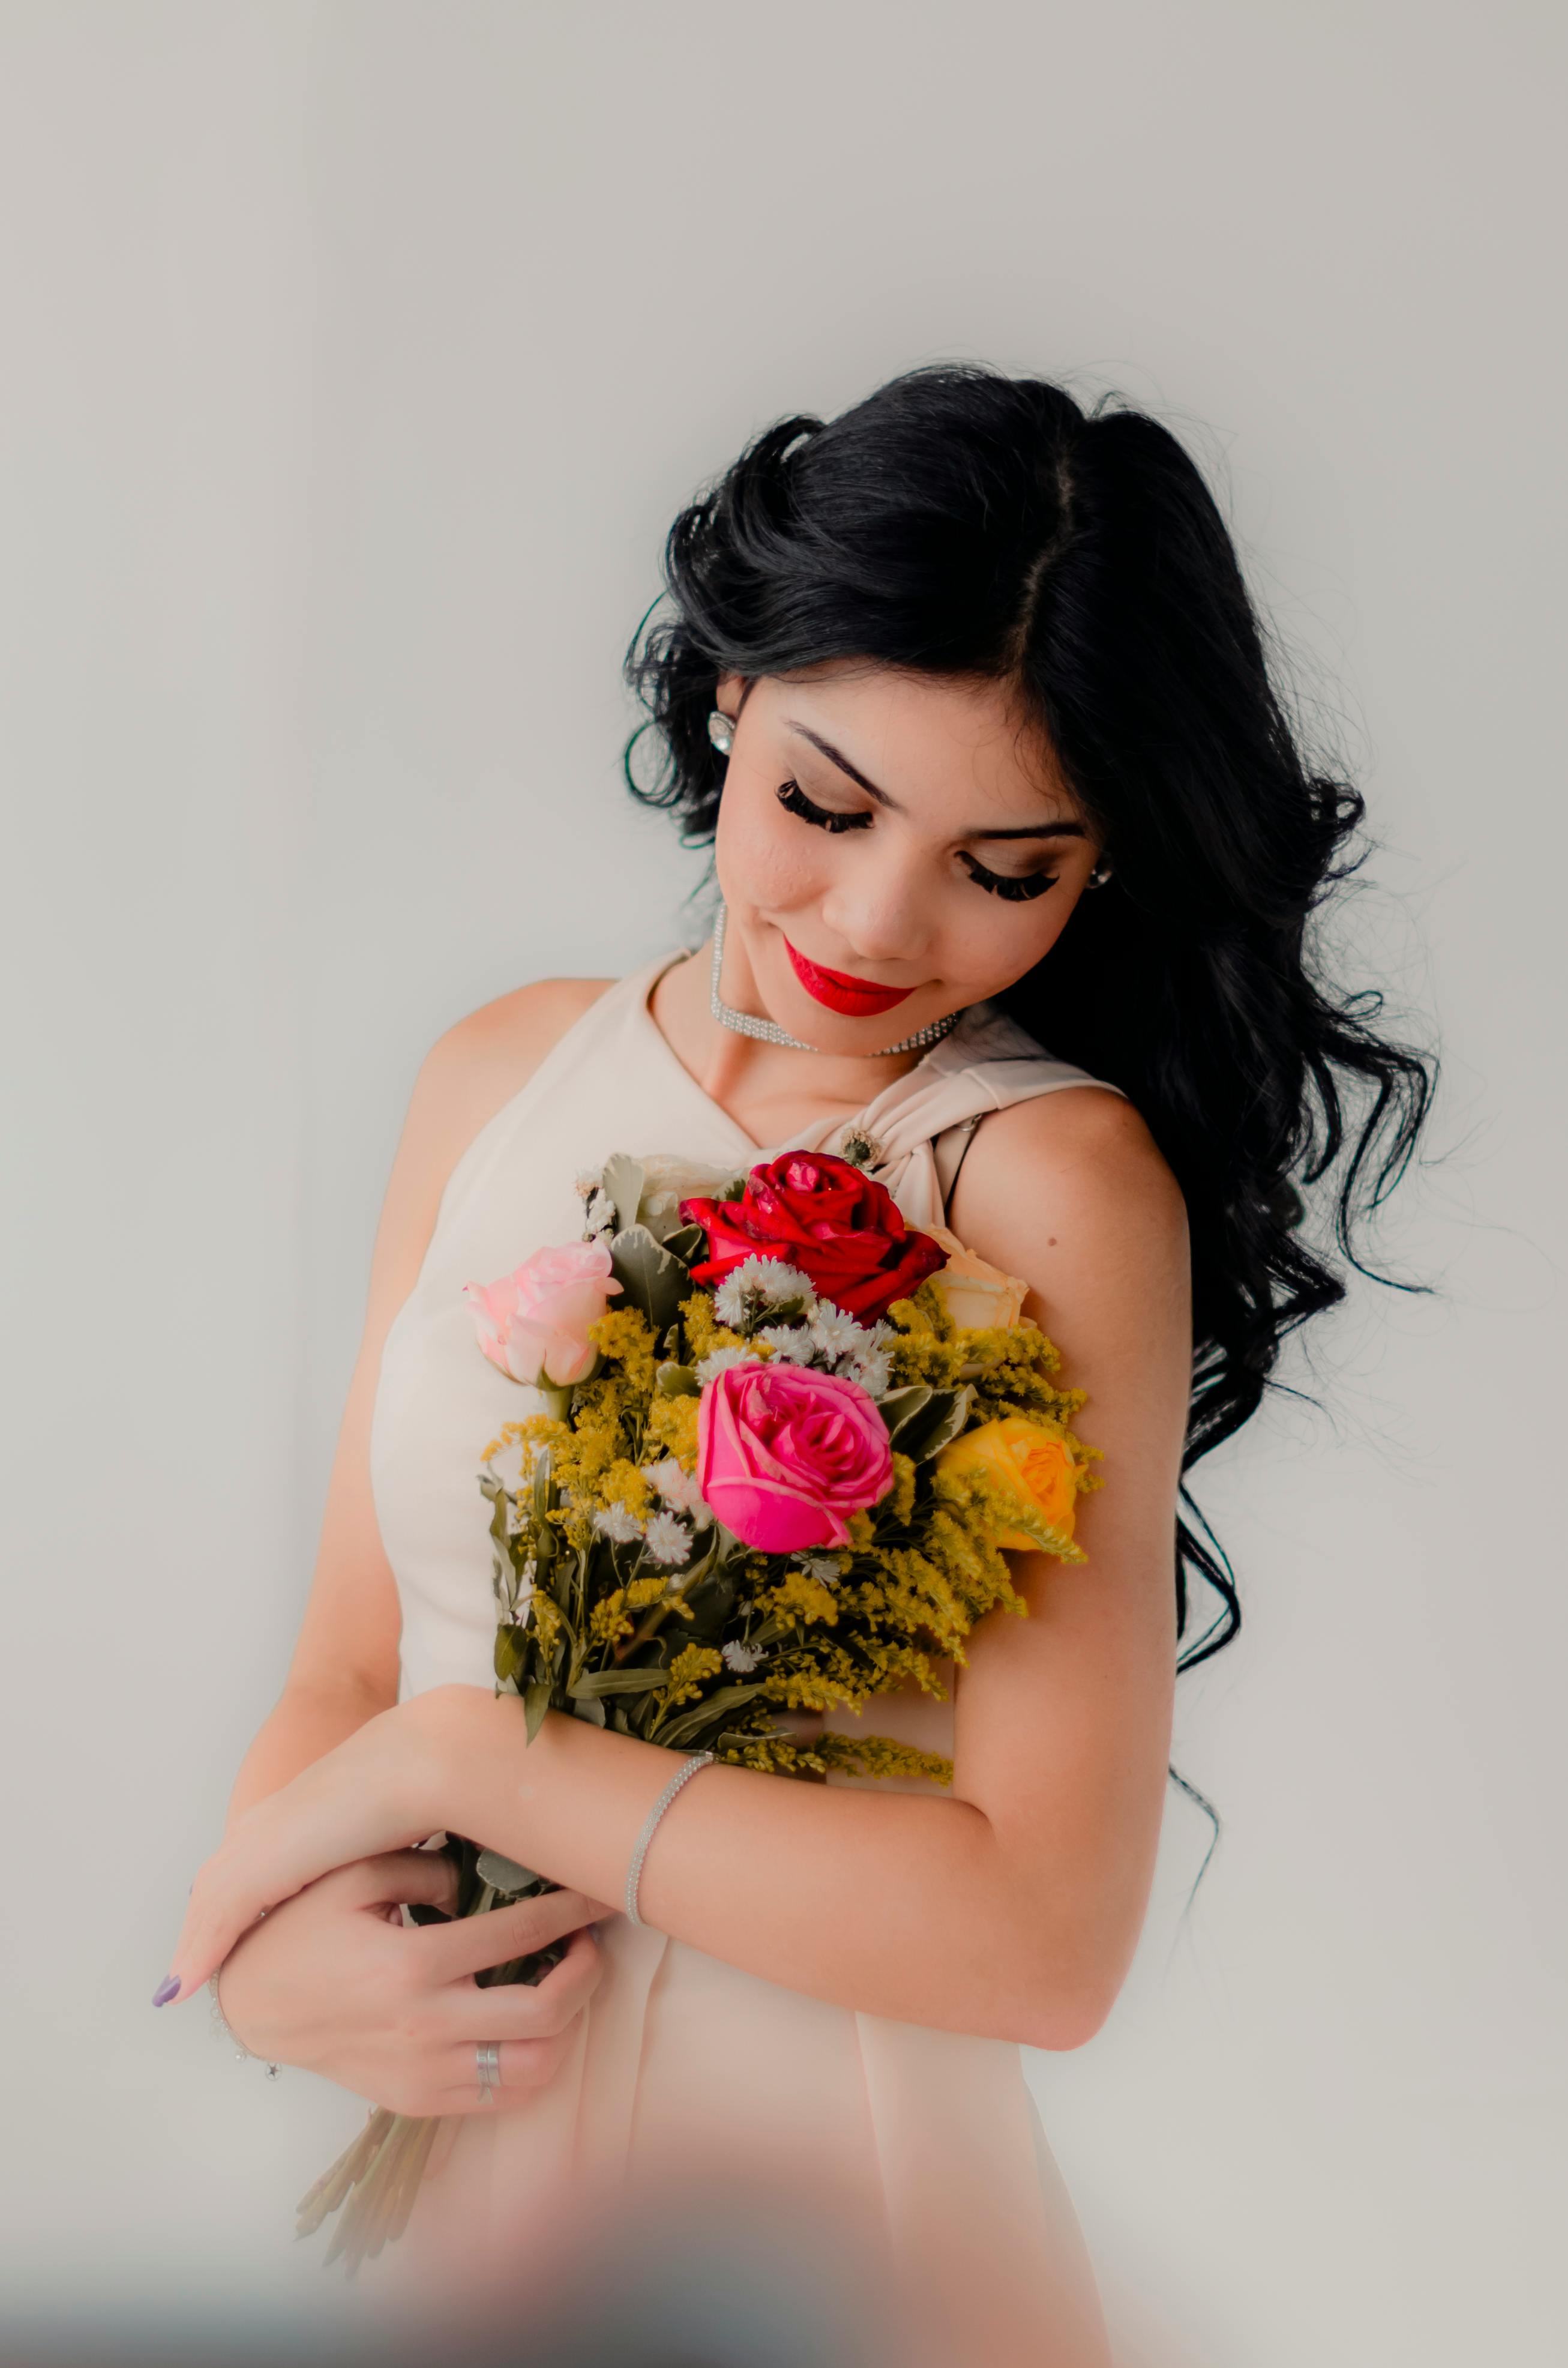
woman, flower, petal, lips, flower bouquet, hairstyle, beauty, floristry, pink, cut flowers, bride, black hair, flower arranging, dress, long hair, eyelash, garden roses, artificial flower, bridal clothing, fashion model, model, wedding dress, rose family, photo shoot, portrait photography, rose, Hybrid tea rose, makeover, floral design, headpiece, lipstick, wedding ceremony supply, wedding, day dress, bridal party dress, cosmetics, gown, Strapless dress, haute couture, floribunda, happiness, portrait, Arums, lilies